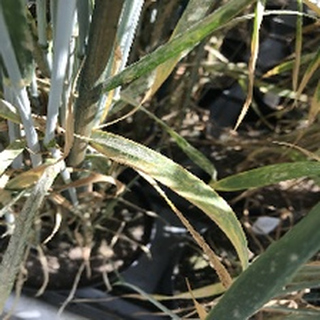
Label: wheat_mildew